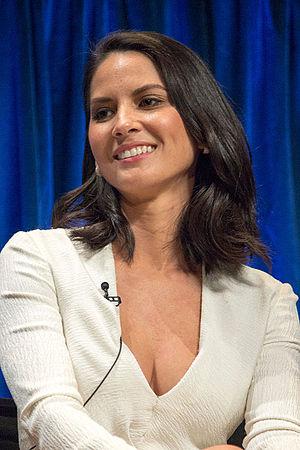
The Newsroom ou Salle de Nouvelles au Québec est une série télévisée américaine en 25 épisodes de 52 minutes créée par Aaron Sorkin et diffusée entre le 24 juin 2012 et le 14 décembre 2014 sur la chaîne HBO aux États-Unis et sur HBO Canada.